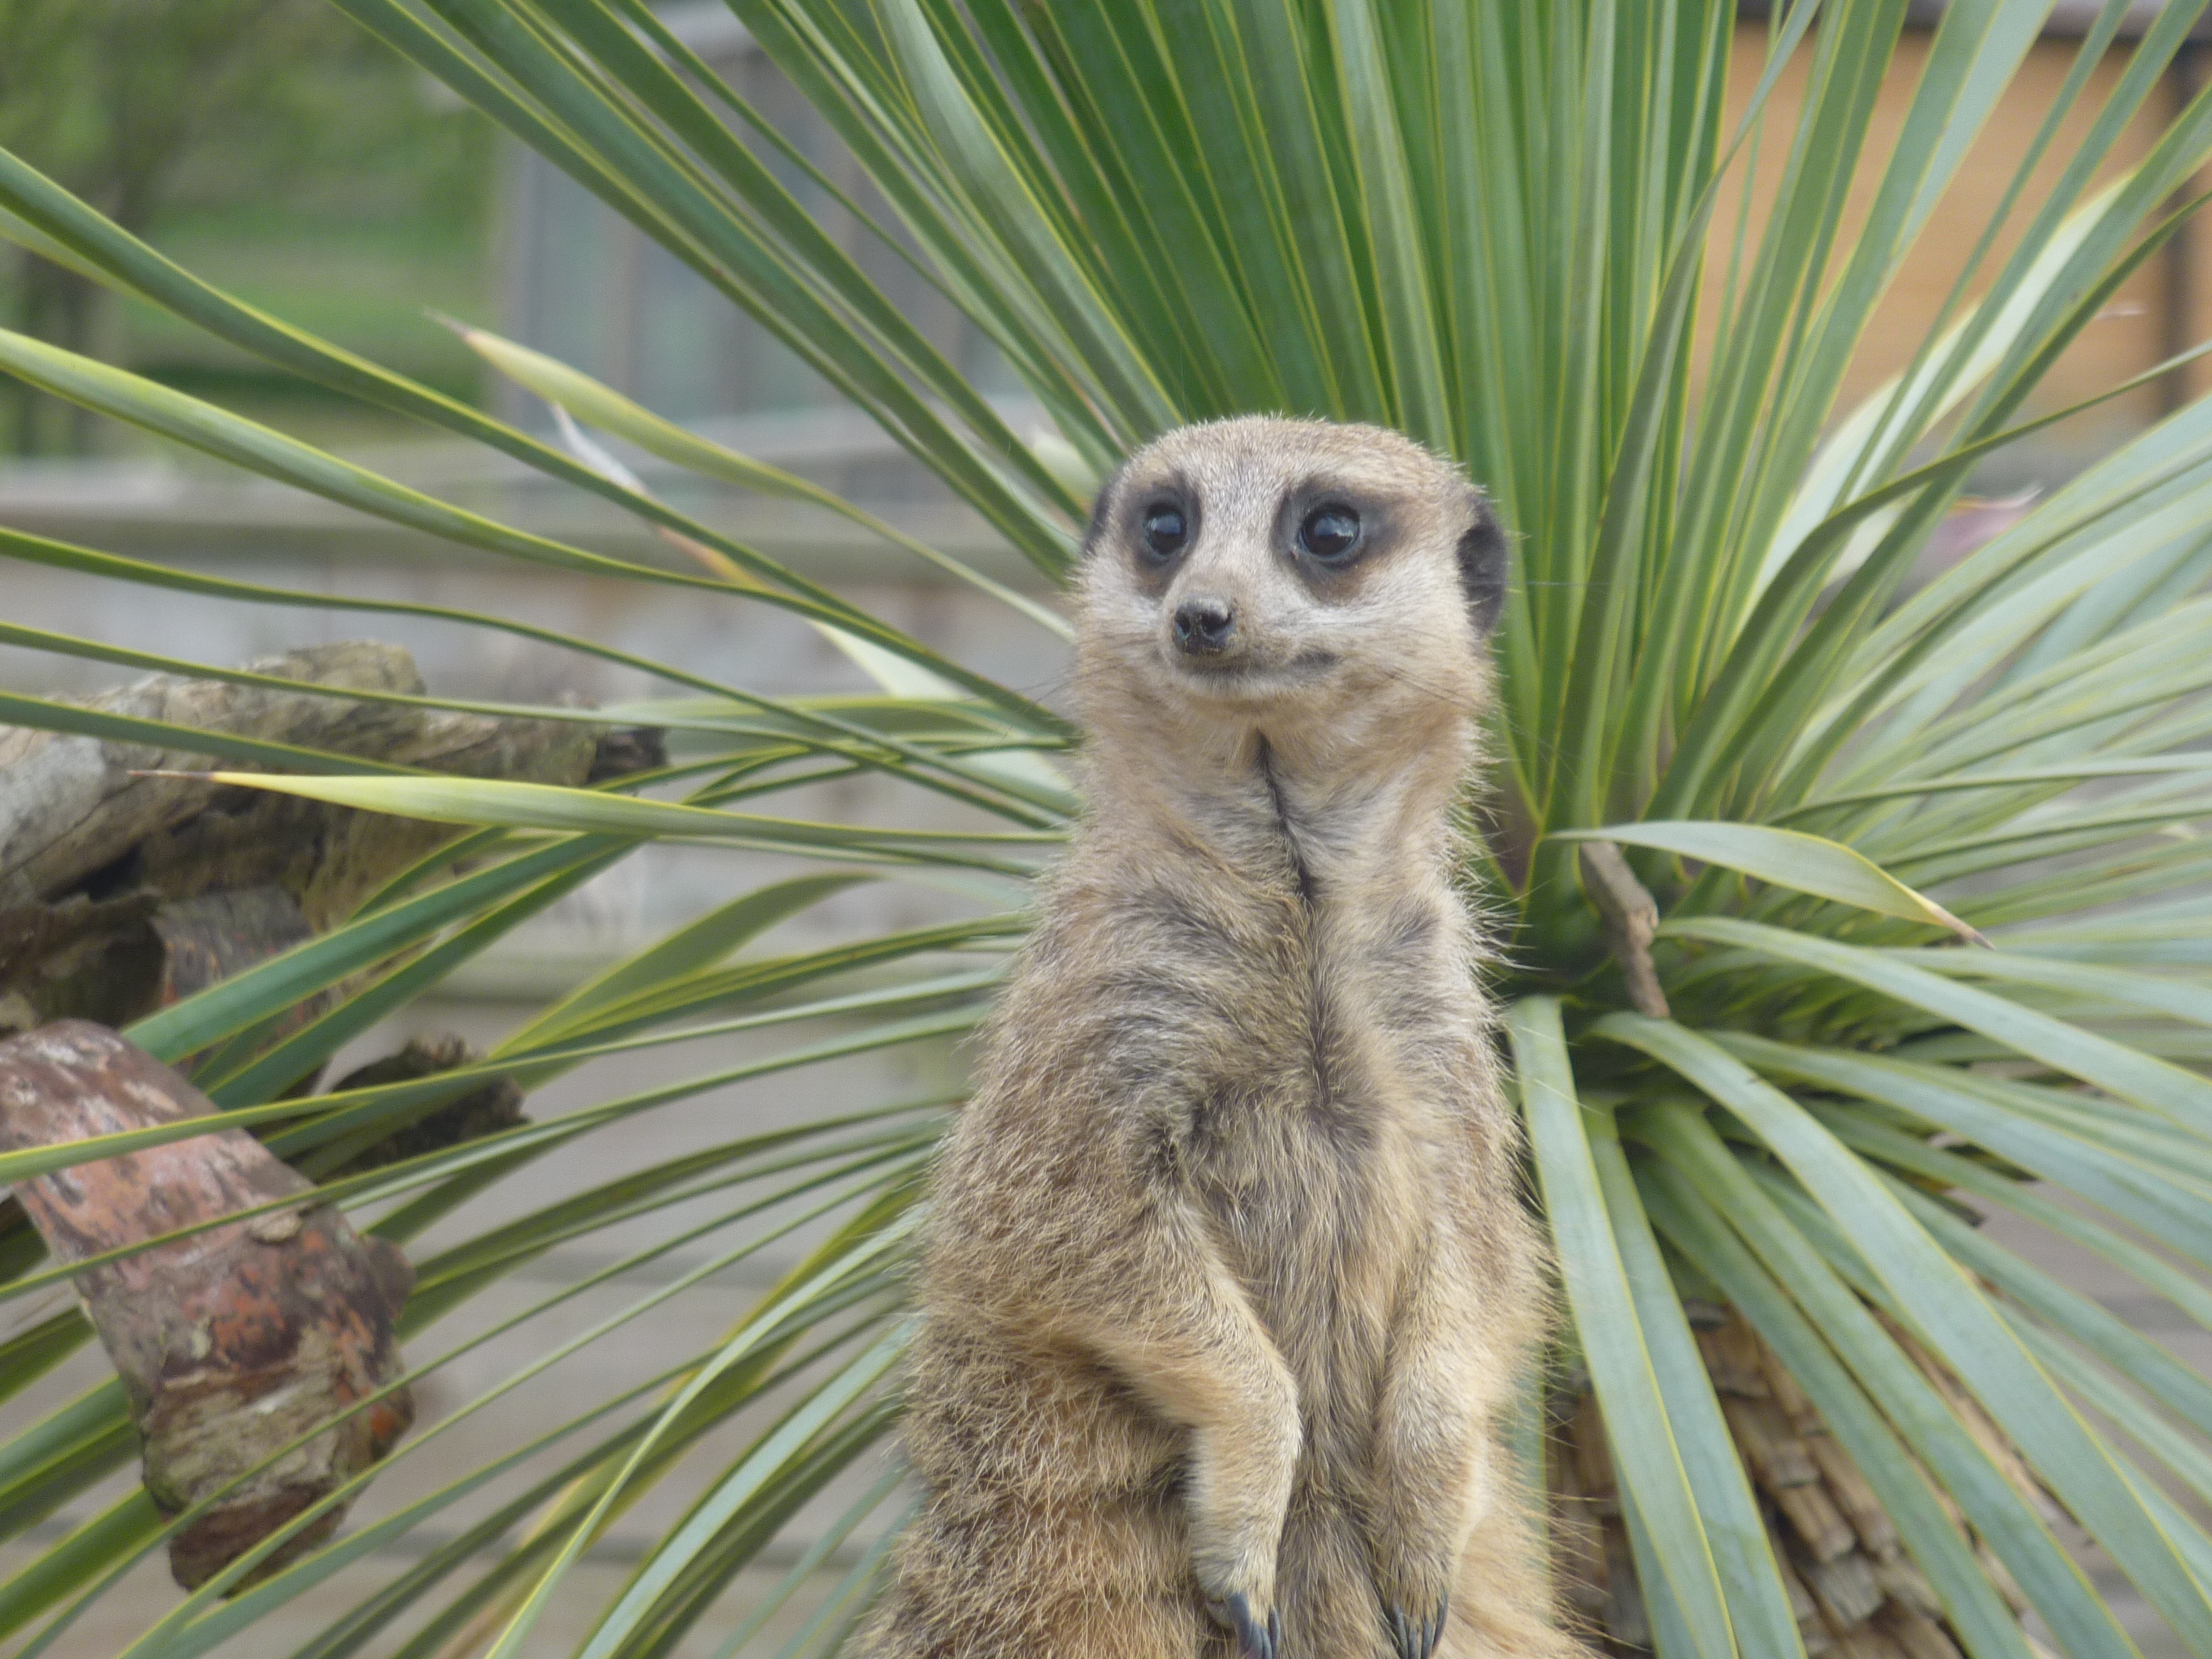
wildlife, environment, zoo, mammal, fauna, vertebrate, meerkat, mongoose, watchful